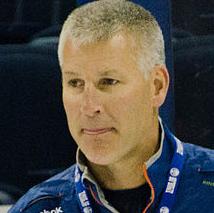
Age: 52